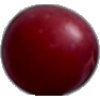
Label: Cherry Wax Red 1